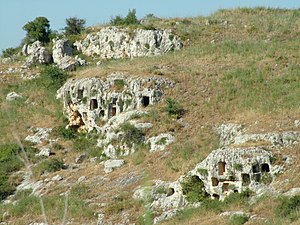
Necropoli di Pantalica
Necropoli di Pantalica
Necropoli di Pantalica er et område ca. 30 kilometer vest for byen Siracusa på Sicilien. Det er et klippefyldt område i ca. 400 meters højde mellem floderne Anapo og Cavagrande.